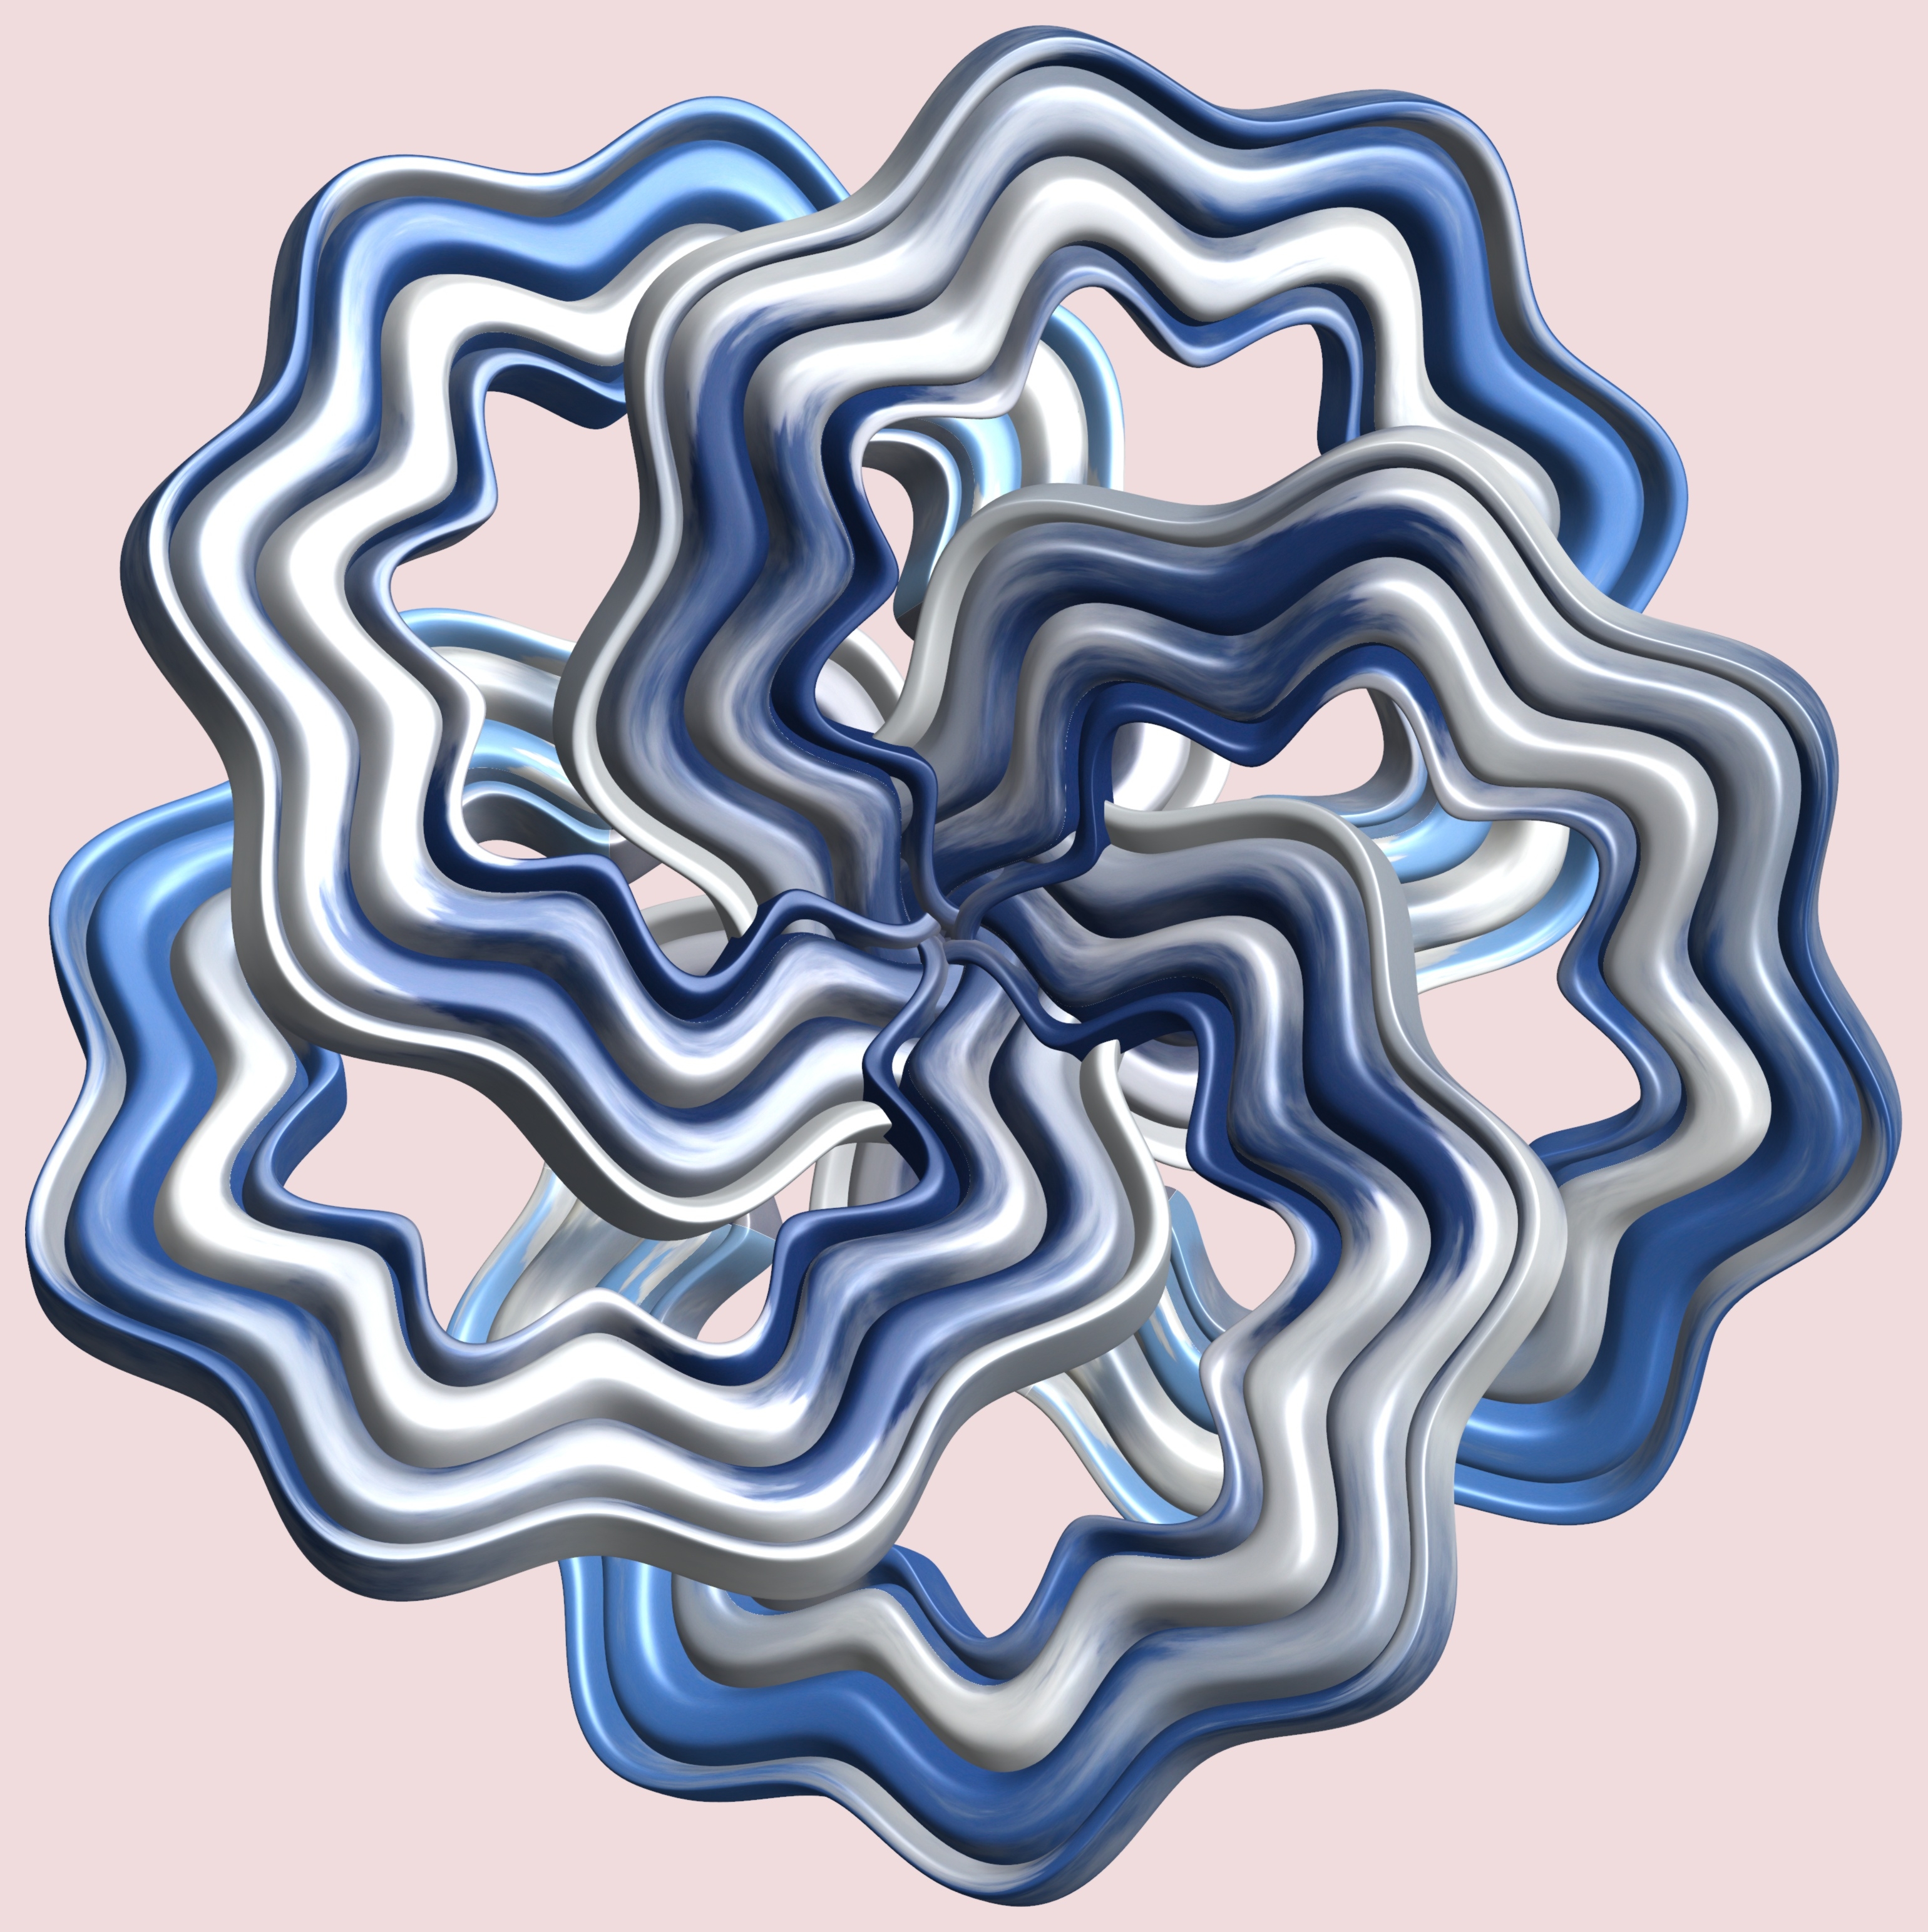
structure, texture, pattern, line, circle, font, drawing, illustration, design, symmetry, 3d, graphic, shape, torus, mathematica, cg, parametricplot3d, code, program, algorithm, mapping